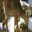
Label: deer